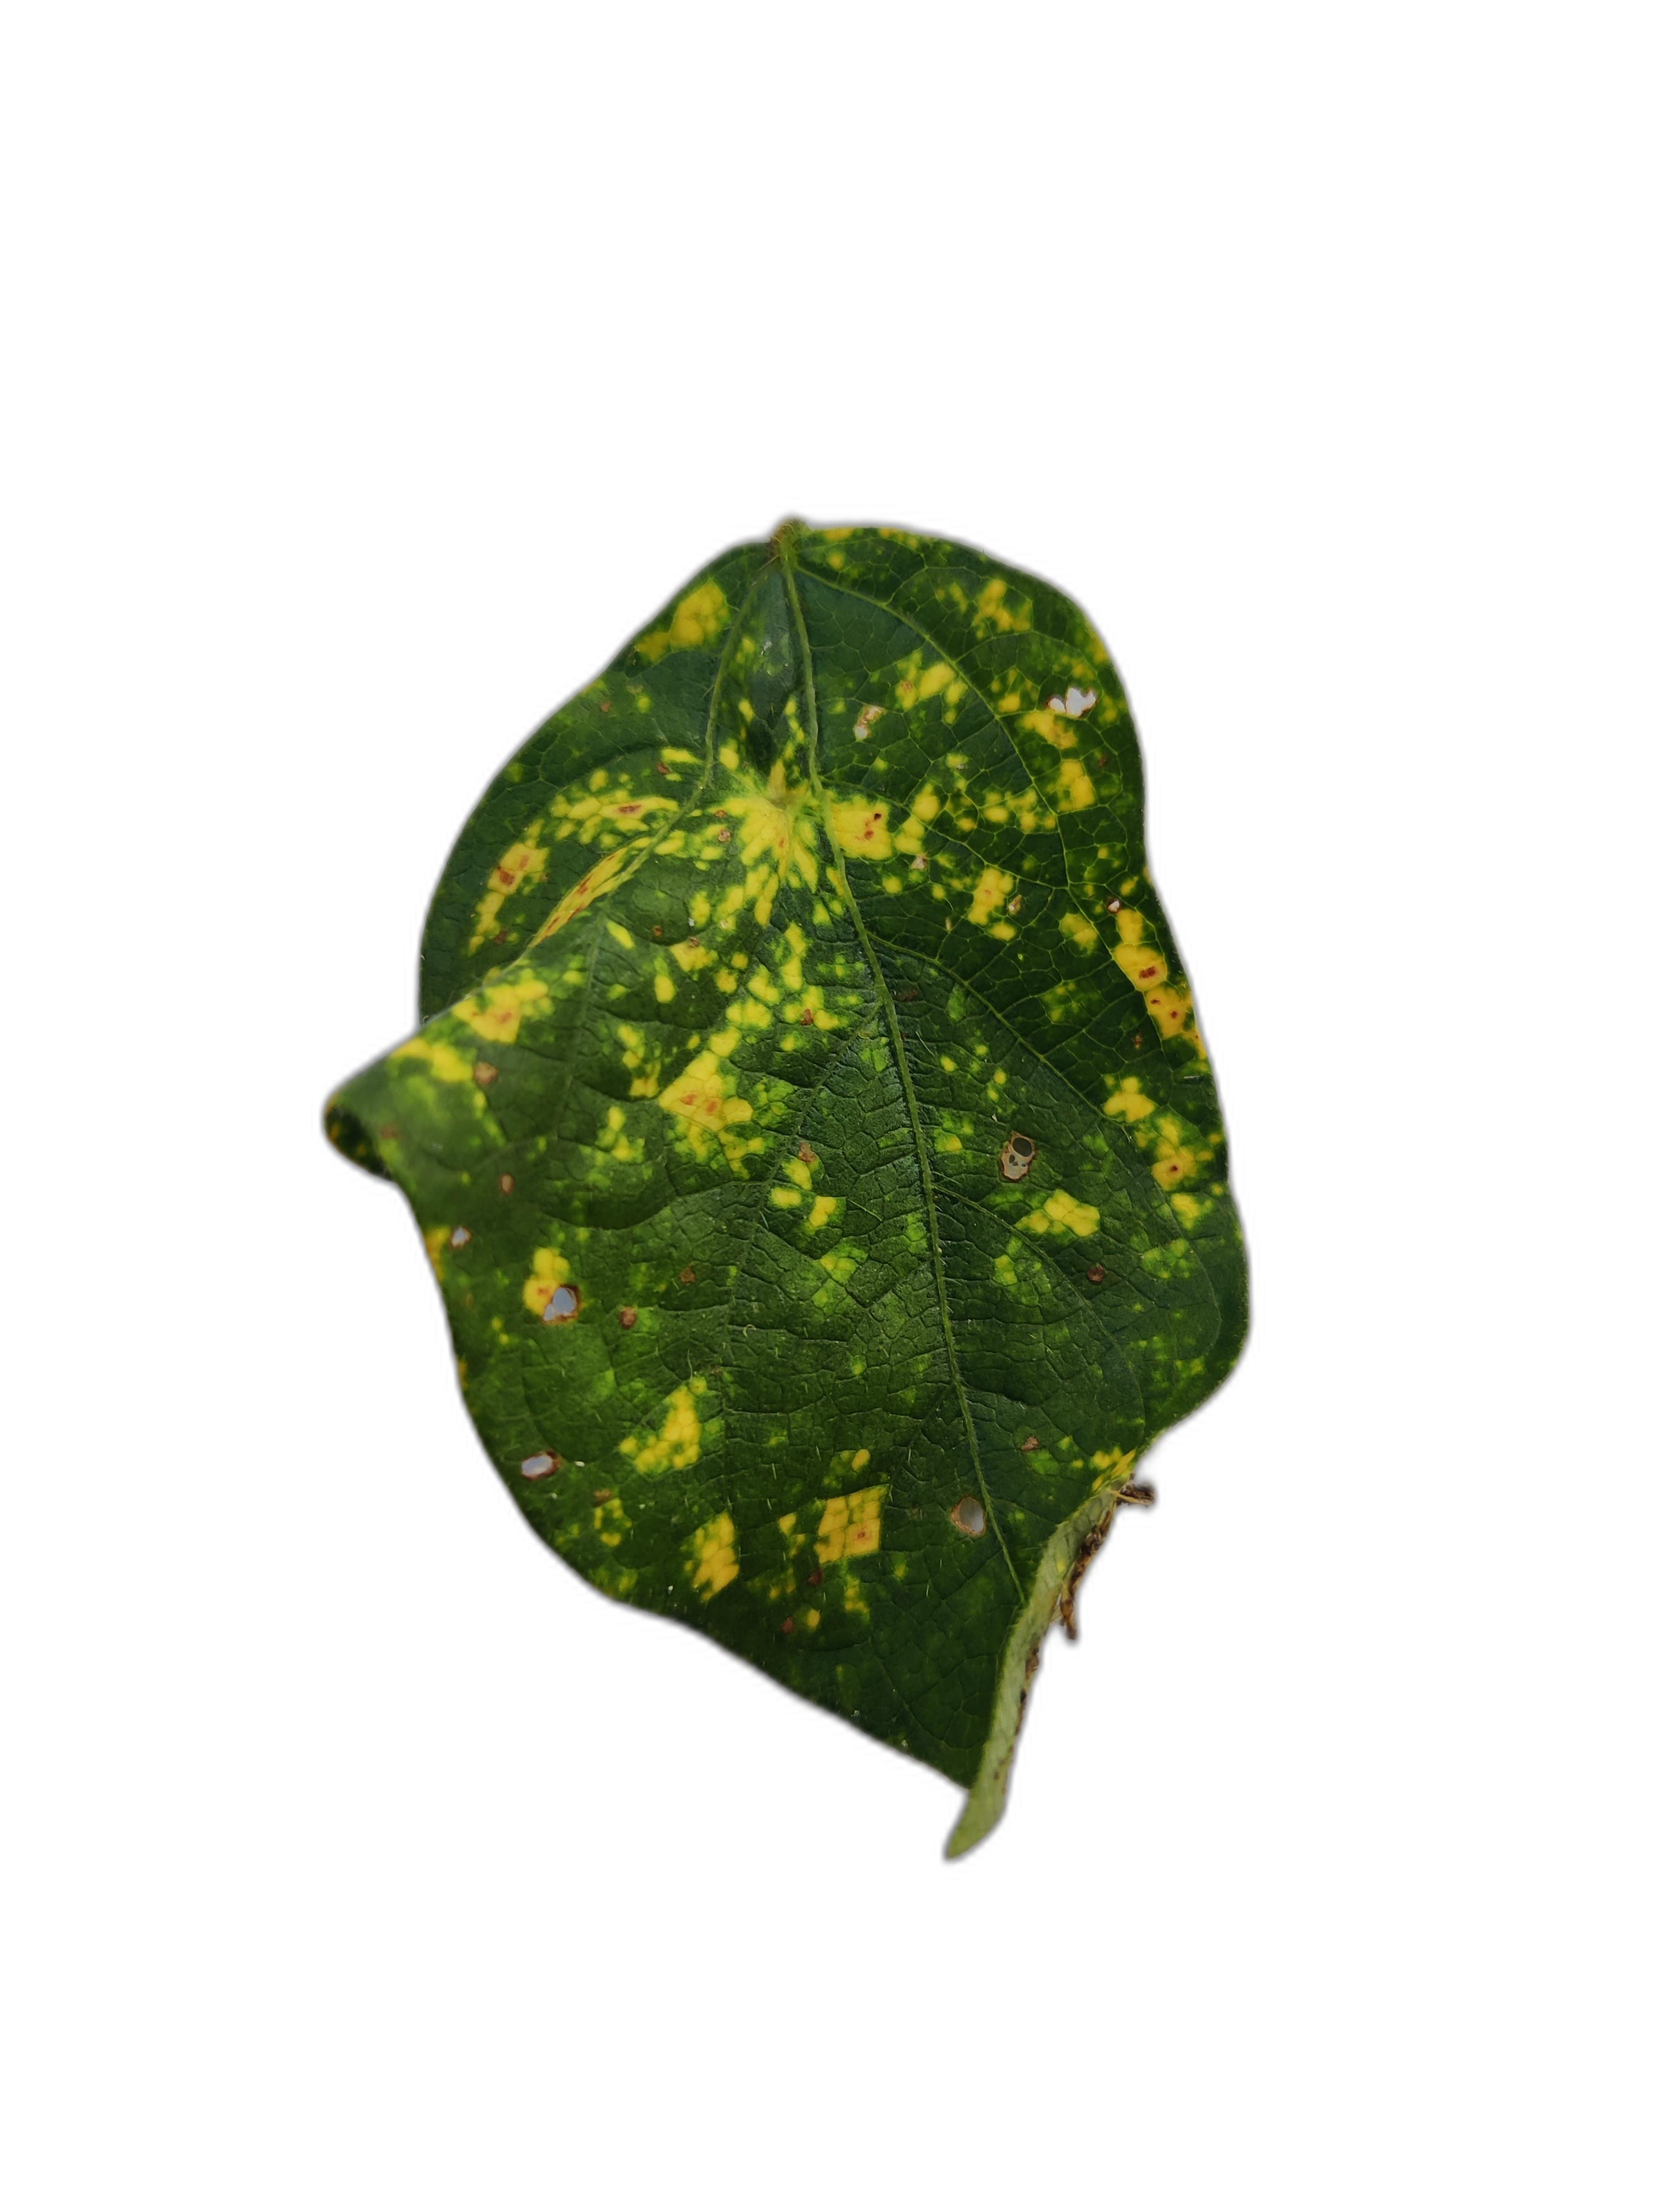
Label: Yellow Mosaic